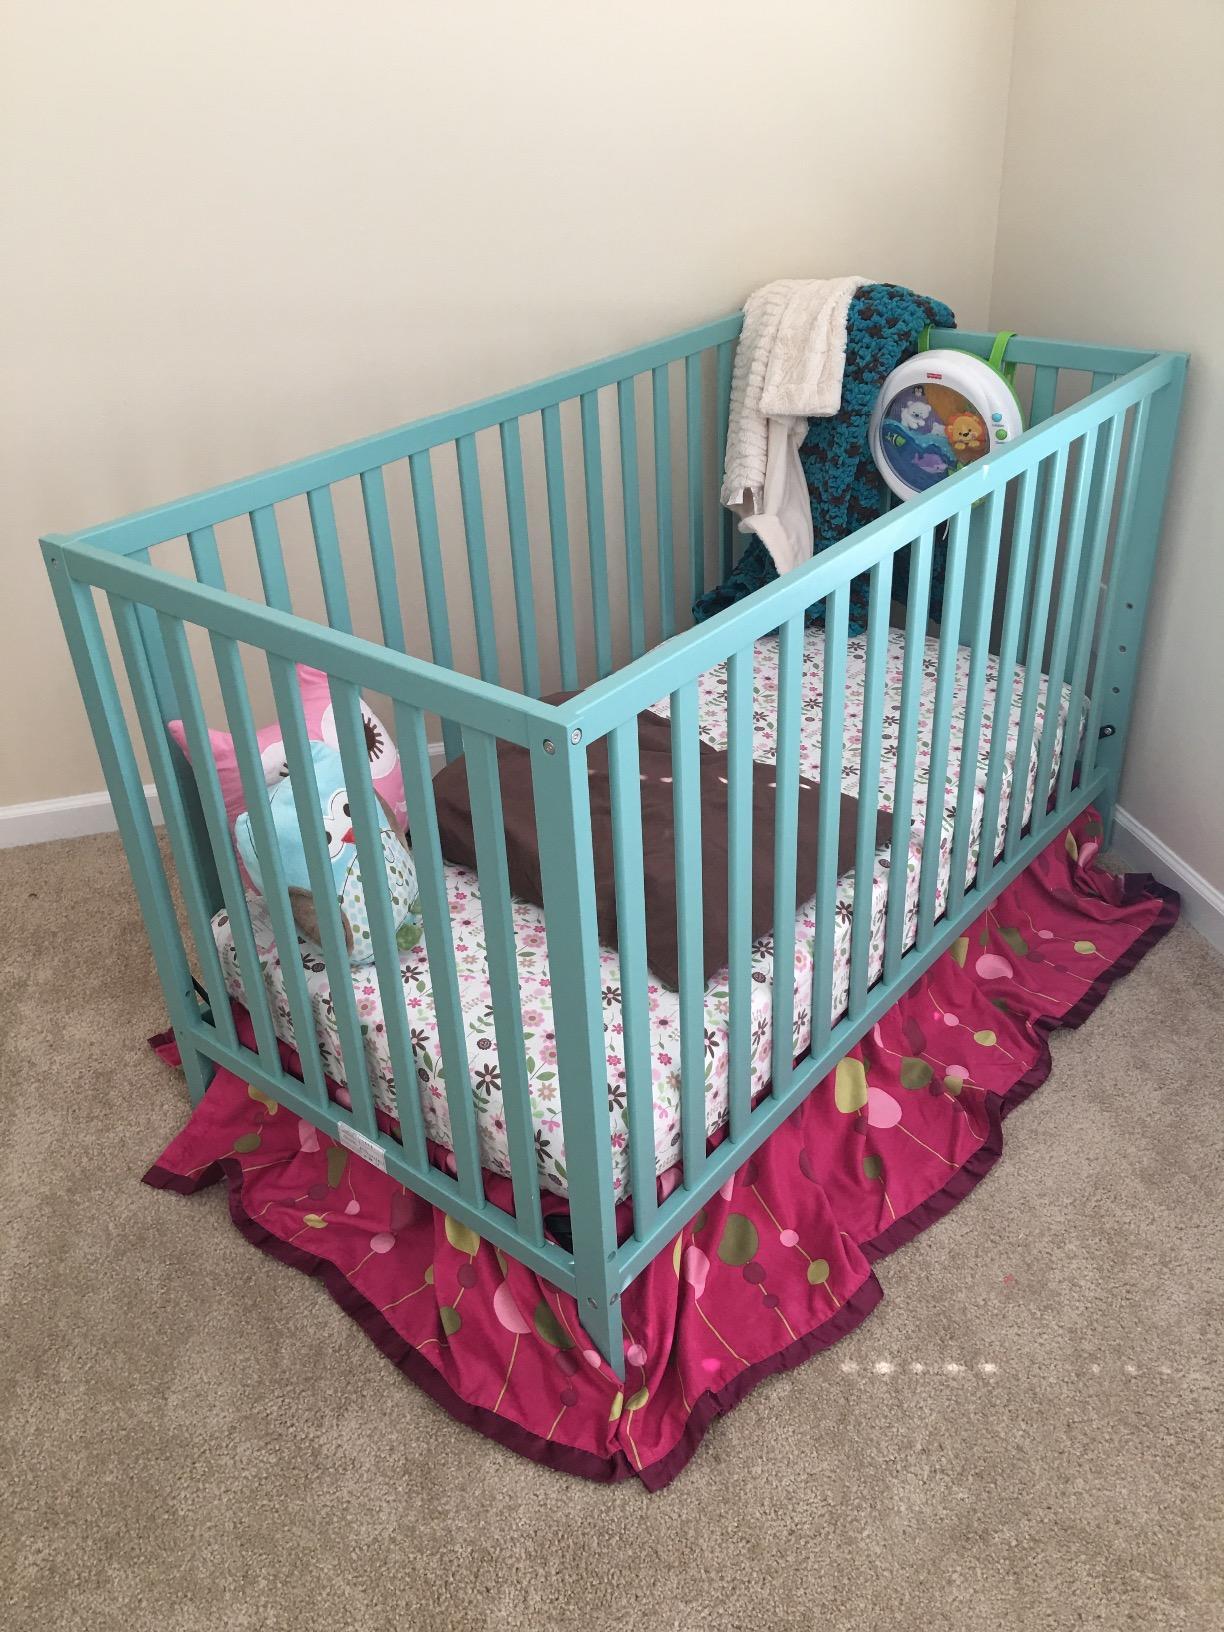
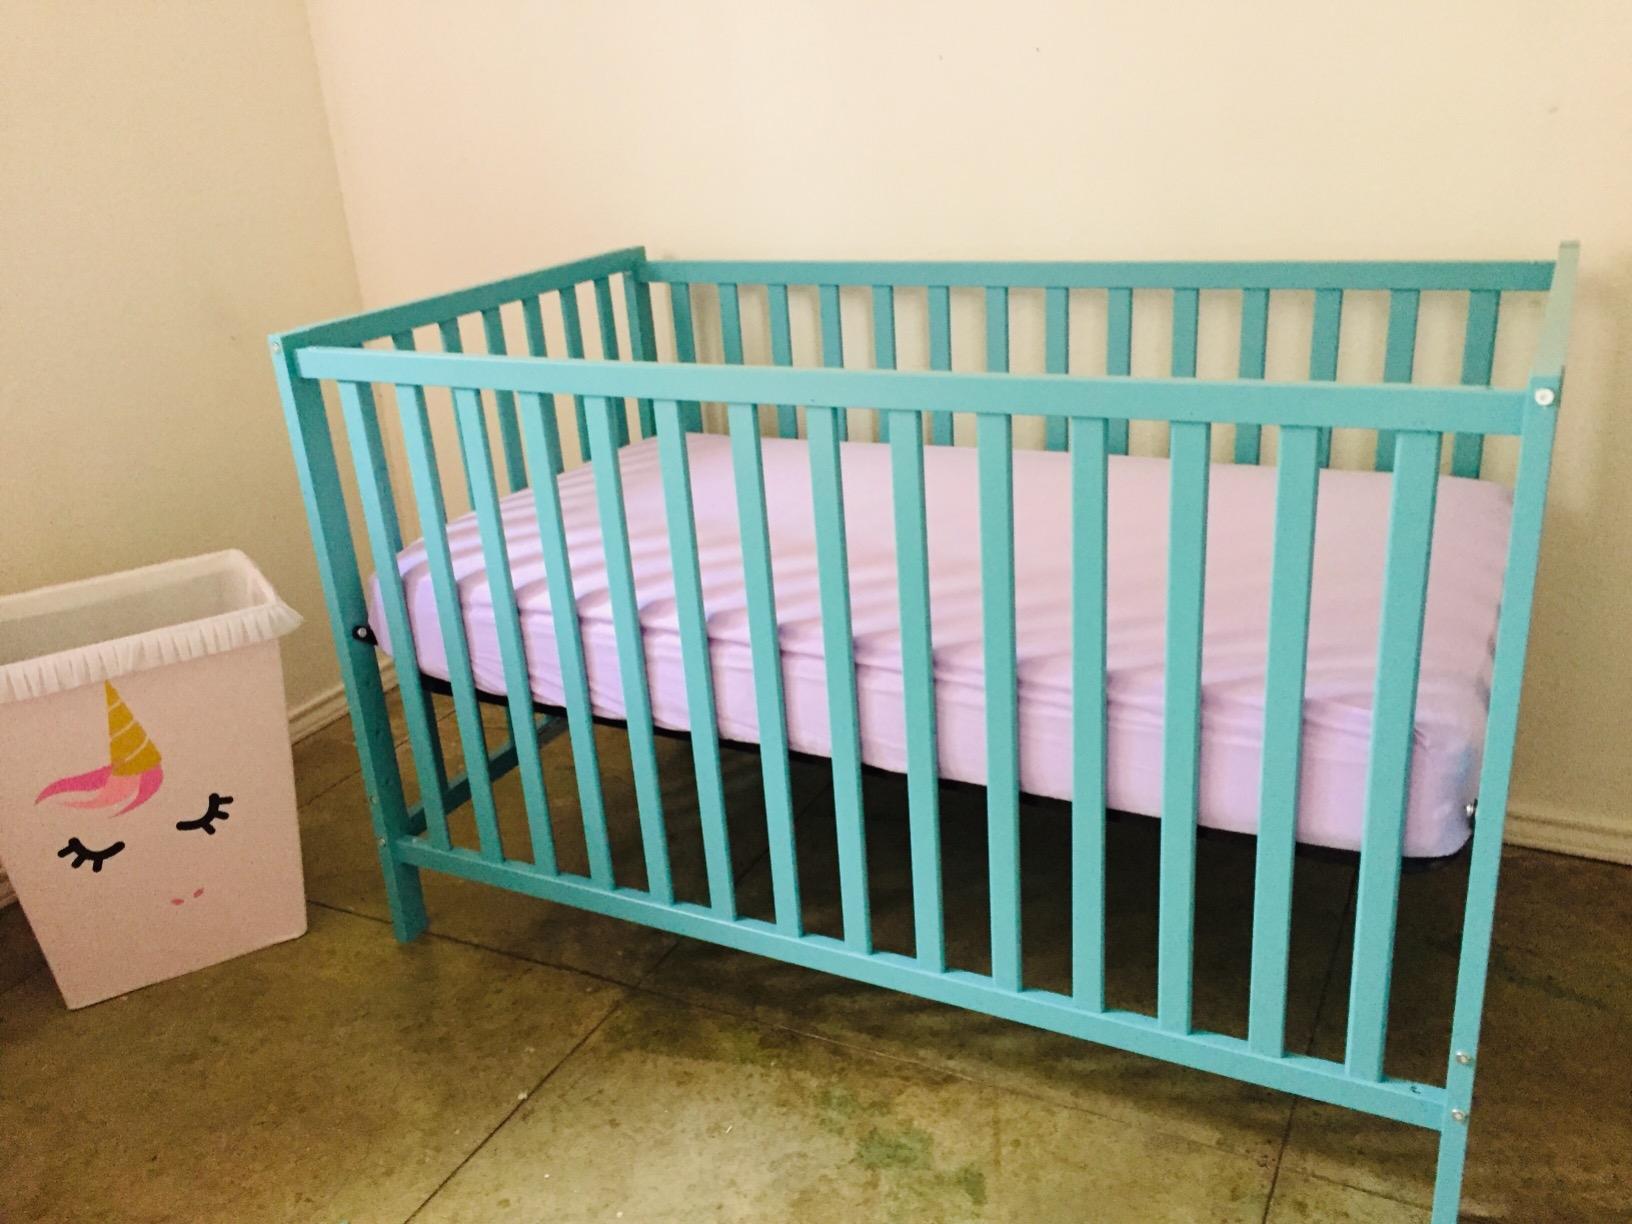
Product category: products_crib
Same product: yes